Sonic Rush

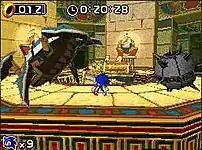
Sonic fights one of the game's bosses, the Egg Scarab. Boss battles are rendered in 3D.

Blaze the Cat is somehow pulled from her native dimension into Sonic's world. Her world had seven Sol Emeralds—similar to the Chaos Emeralds—but they were stolen by Doctor Eggman. She then makes it her goal to retrieve them. While searching, she meets Cream the Rabbit and is surprised by her politeness. Meanwhile, Sonic is searching for the Chaos Emeralds, which have been stolen by Doctor Eggman Nega, Eggman's alternate counterpart from Blaze's dimension.